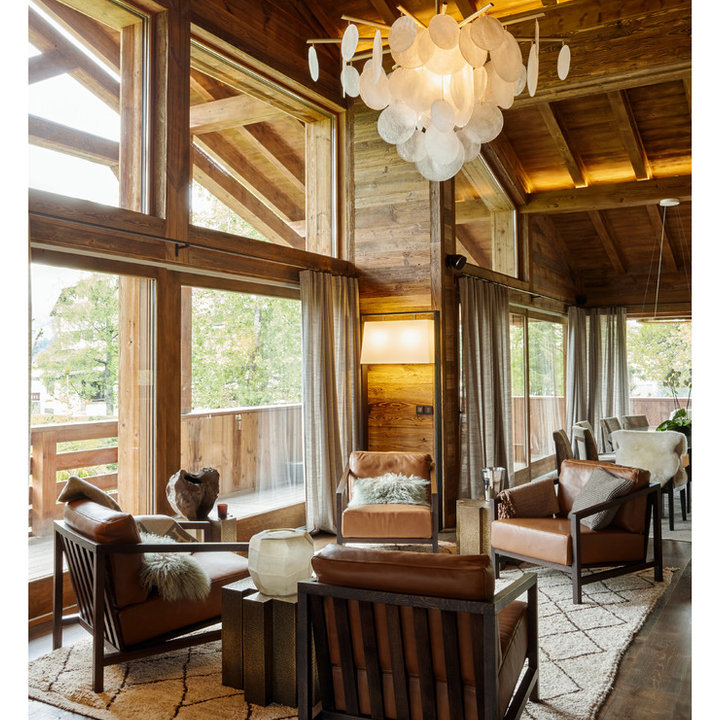
Style: Rustic